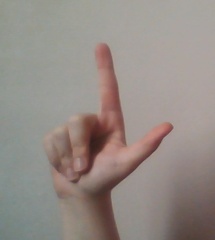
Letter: laam